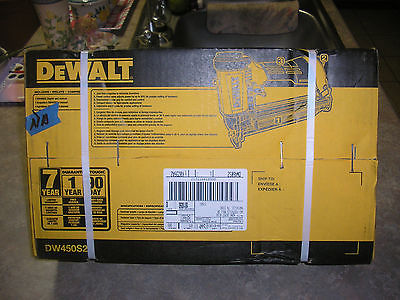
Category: stapler